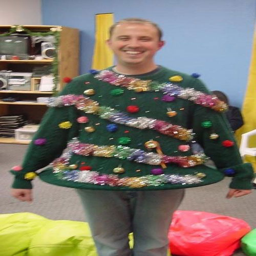
the best ugly christmas sweater ever .